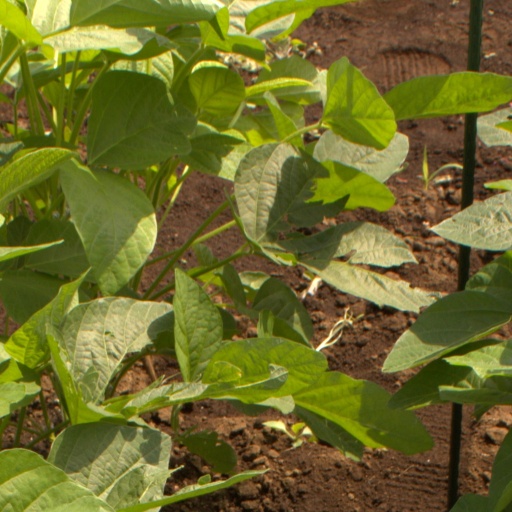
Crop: soybean